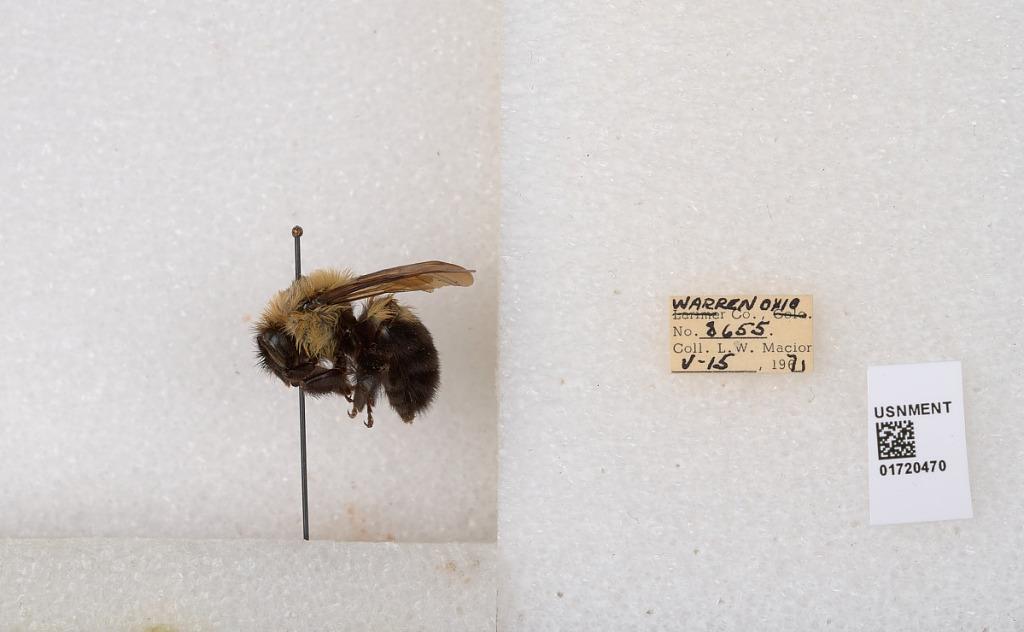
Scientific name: Bombus bimaculatus Cresson
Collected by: L. Macior
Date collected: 1971-5-15
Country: United States
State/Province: Ohio
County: Warren
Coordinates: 39.4276, -84.1668